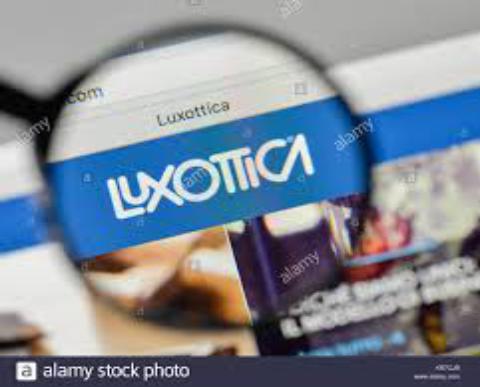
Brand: luxottica
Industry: Necessities